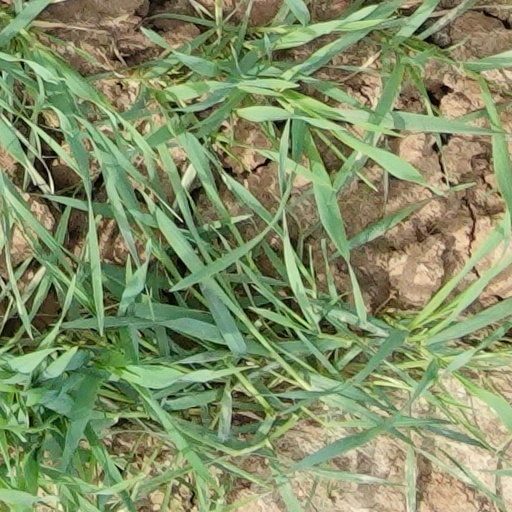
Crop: wheat